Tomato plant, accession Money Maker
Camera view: tilt-top (135 deg); turntable rotation: 240 degrees
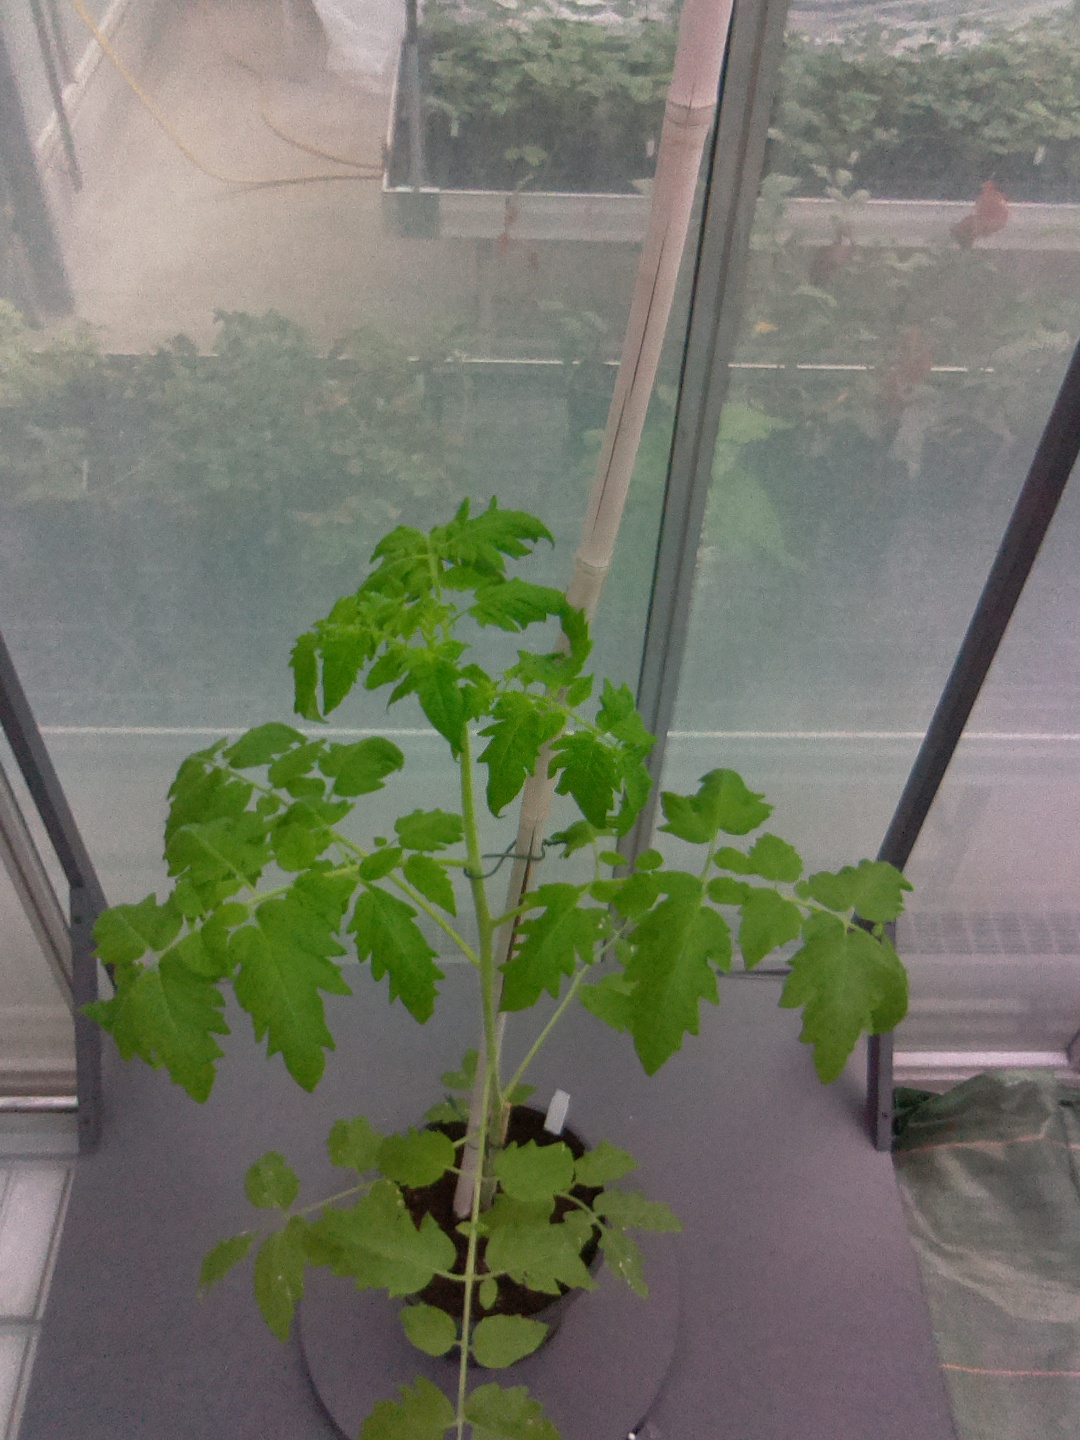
BBCH growth stage 15: 10 of true leaves visible